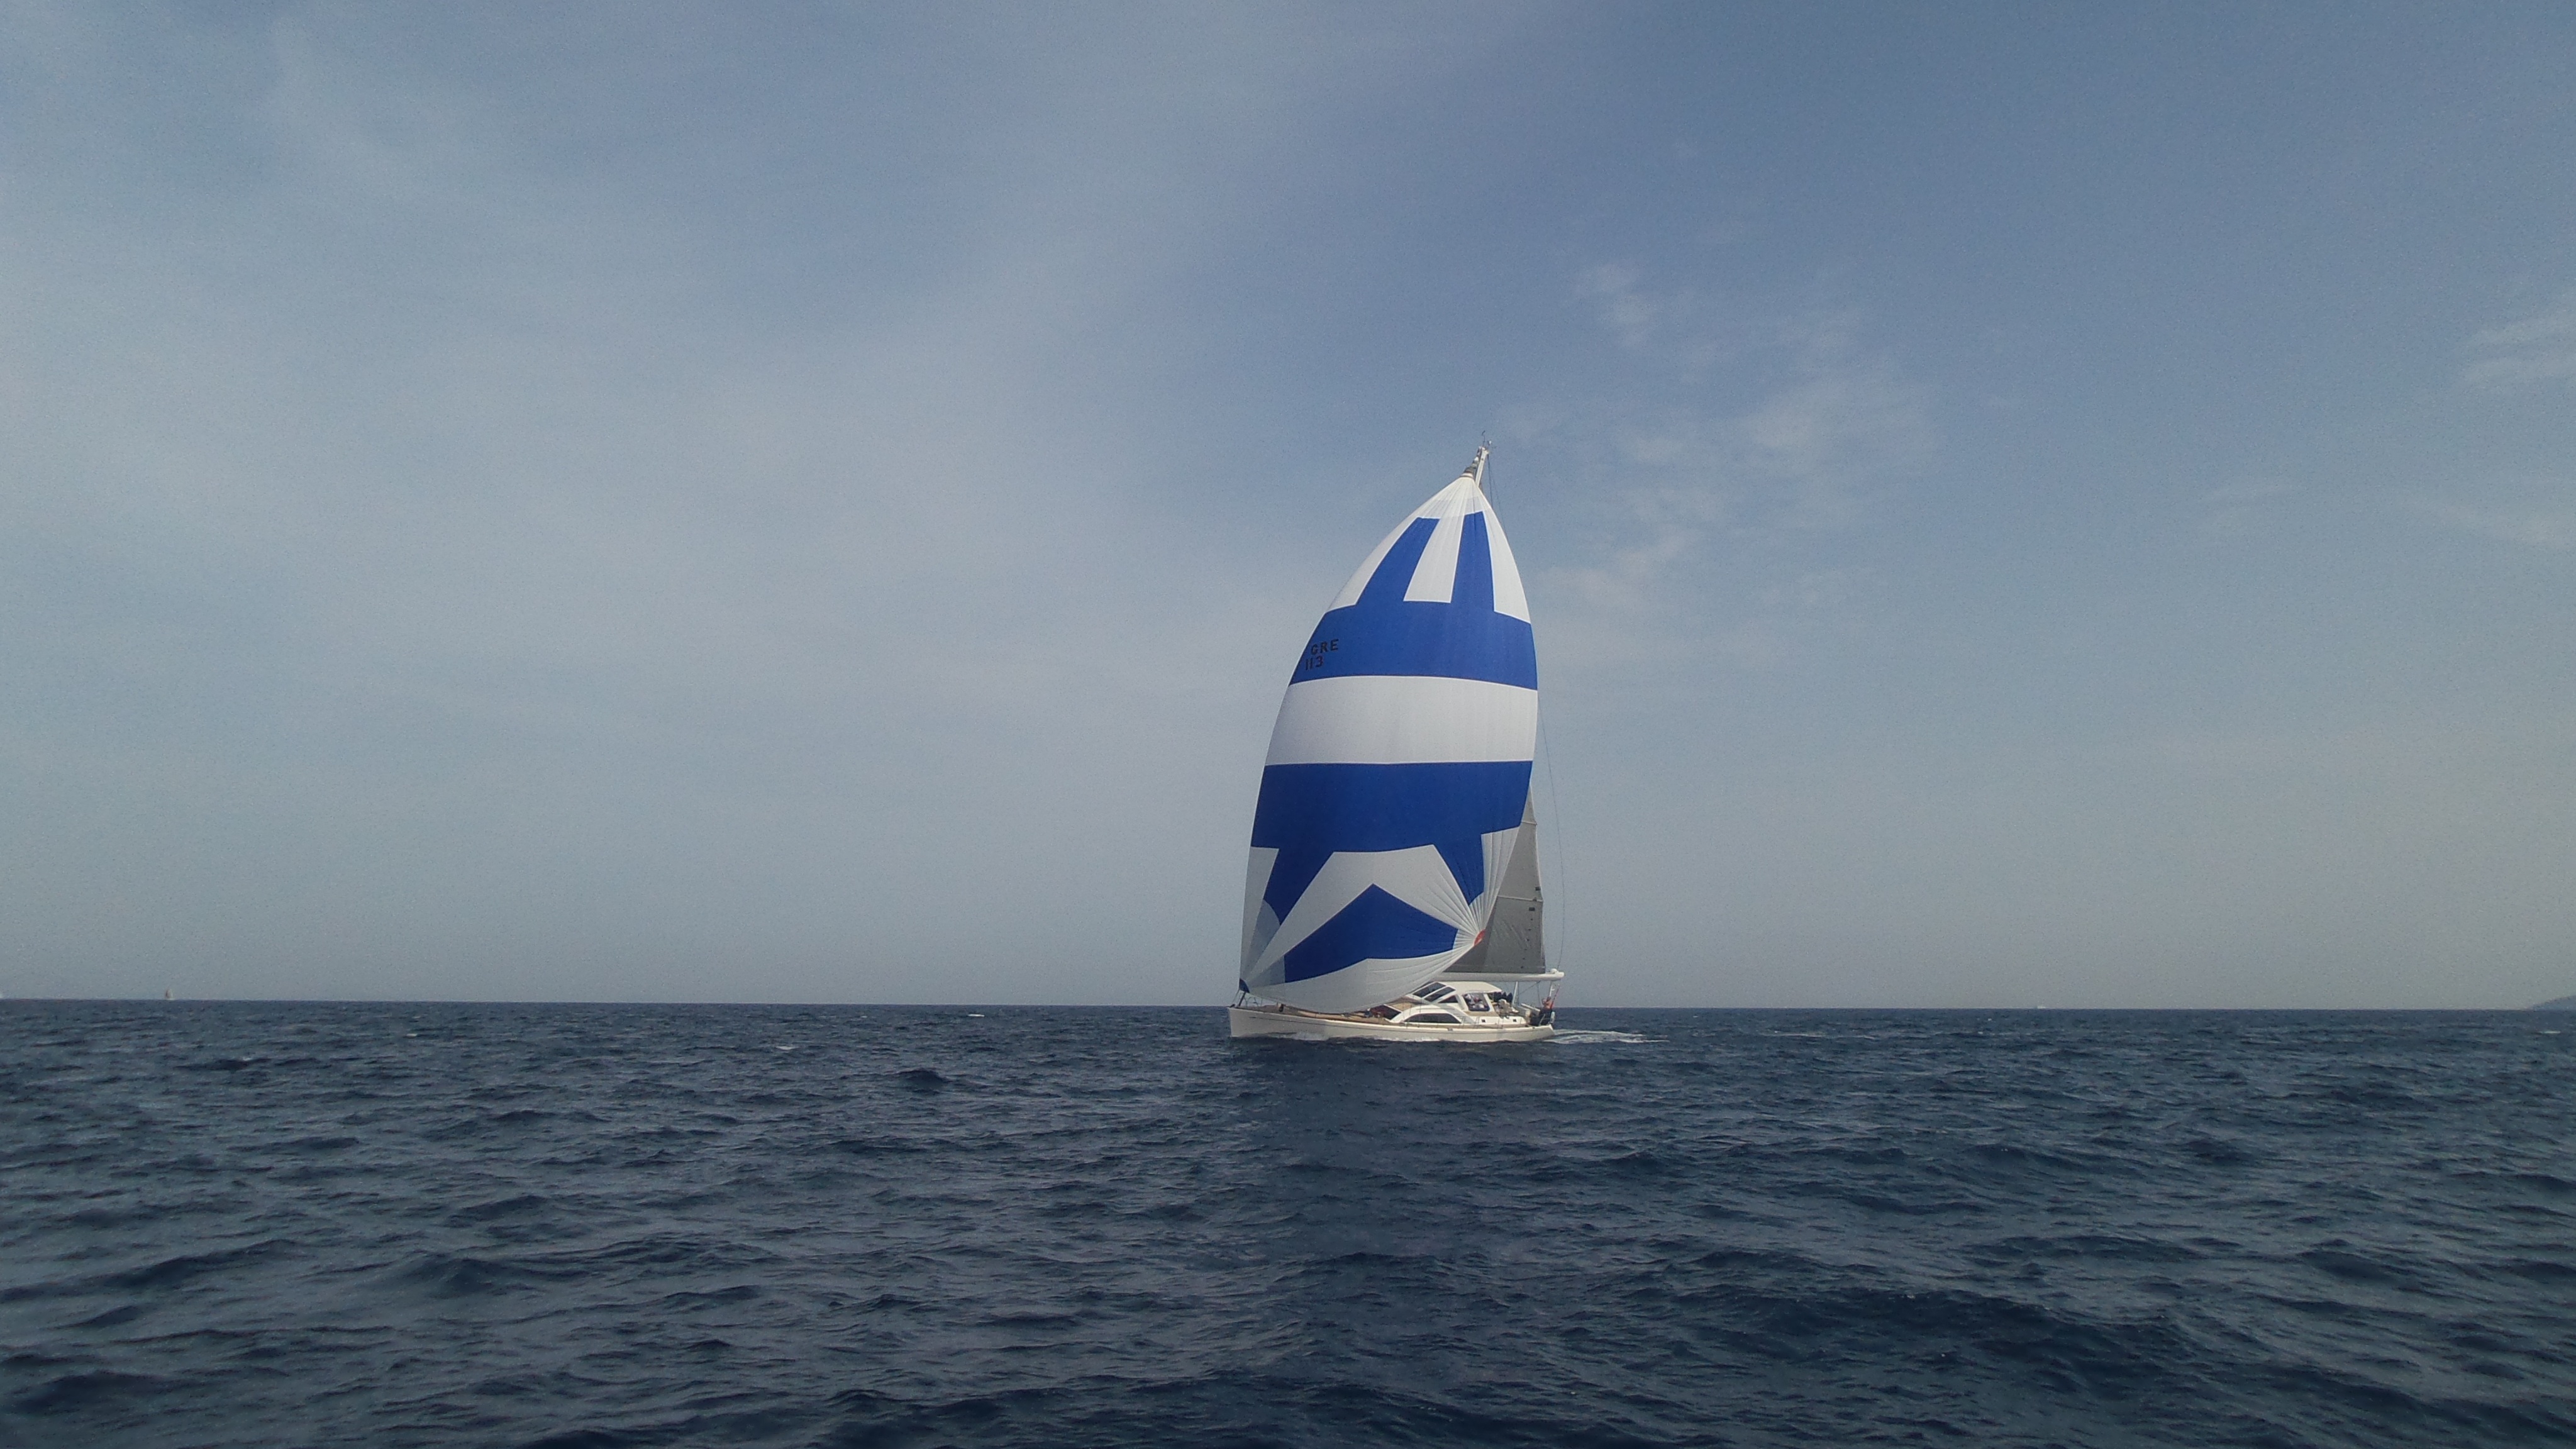
sea, water, ocean, boat, wind, summer, vehicle, sailing, yacht, sailboat, sail boat, cruise, sail, yachting, regatta, sailing ship, yacht racing, dinghy sailing, sailboat racing